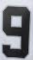
Number: 9